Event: Nepal Earthquake
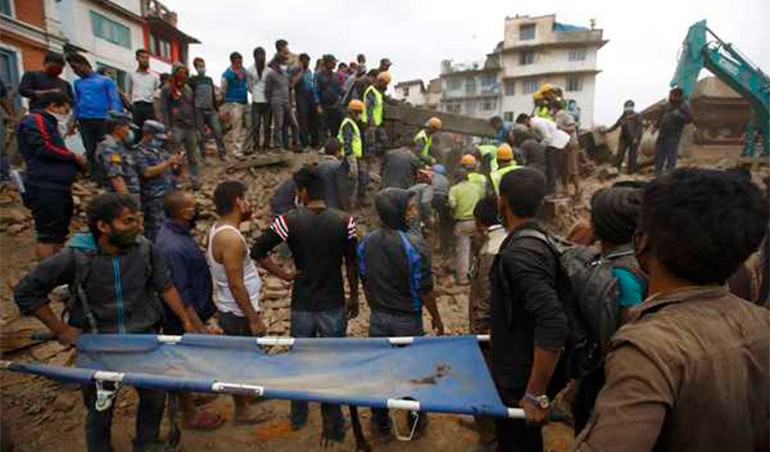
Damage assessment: damage